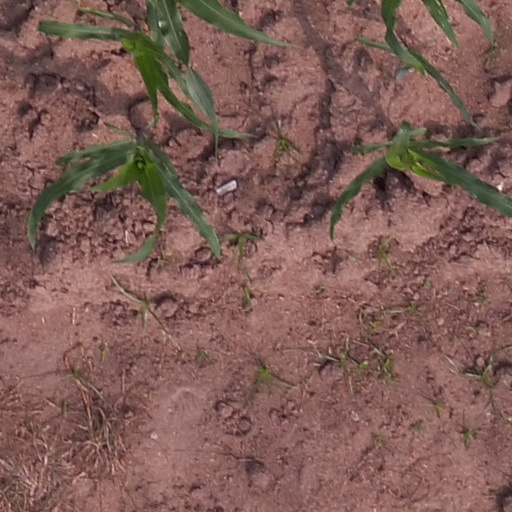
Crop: maize; corn